Kayak

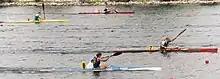
Single-person racing

A variation on the closed-cockpit surf kayak is called a waveski. Although the waveski offers dynamics similar to a sit–on–top, its paddling technique and surfing performance and construction can be similar to surfboard designs.